Santa Monica Air Line

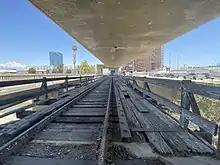
Abandoned Pacific Electric Santa Monica Air Line railway bridge over Ballona Creek, contemporary E Line immediately above

The right-of-way was purchased by what is now Los Angeles Metro in 1990. Track replacement and various construction tasks began in 2006, and the first phase of the "Expo Line" from downtown Los Angeles to Culver City opened in April 2012. Service for the second phase to Santa Monica began on May 20, 2016. The new service had daily ridership of over 58,000 in 2018.